Tsar Boris (drama)

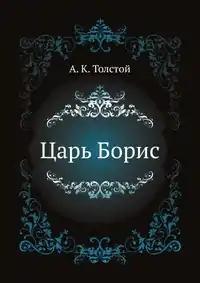

Tsar Boris is a 1870 drama by Aleksey Konstantinovich Tolstoy, written in 1868–1869 and first published in the No.3, March 1870 issue of the "Vestnik Evropy" magazine. It became the third and the final part of Tolstoy's acclaimed historical drama trilogy started by "The Death of Ivan the Terrible" (1864) and continued by "Tsar Fyodor Ioannovich" (1868).